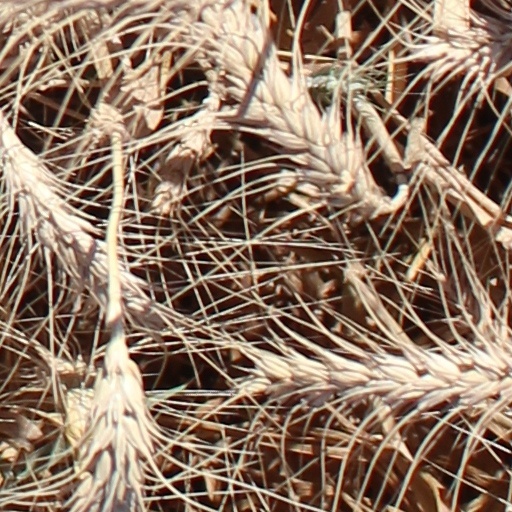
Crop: wheat